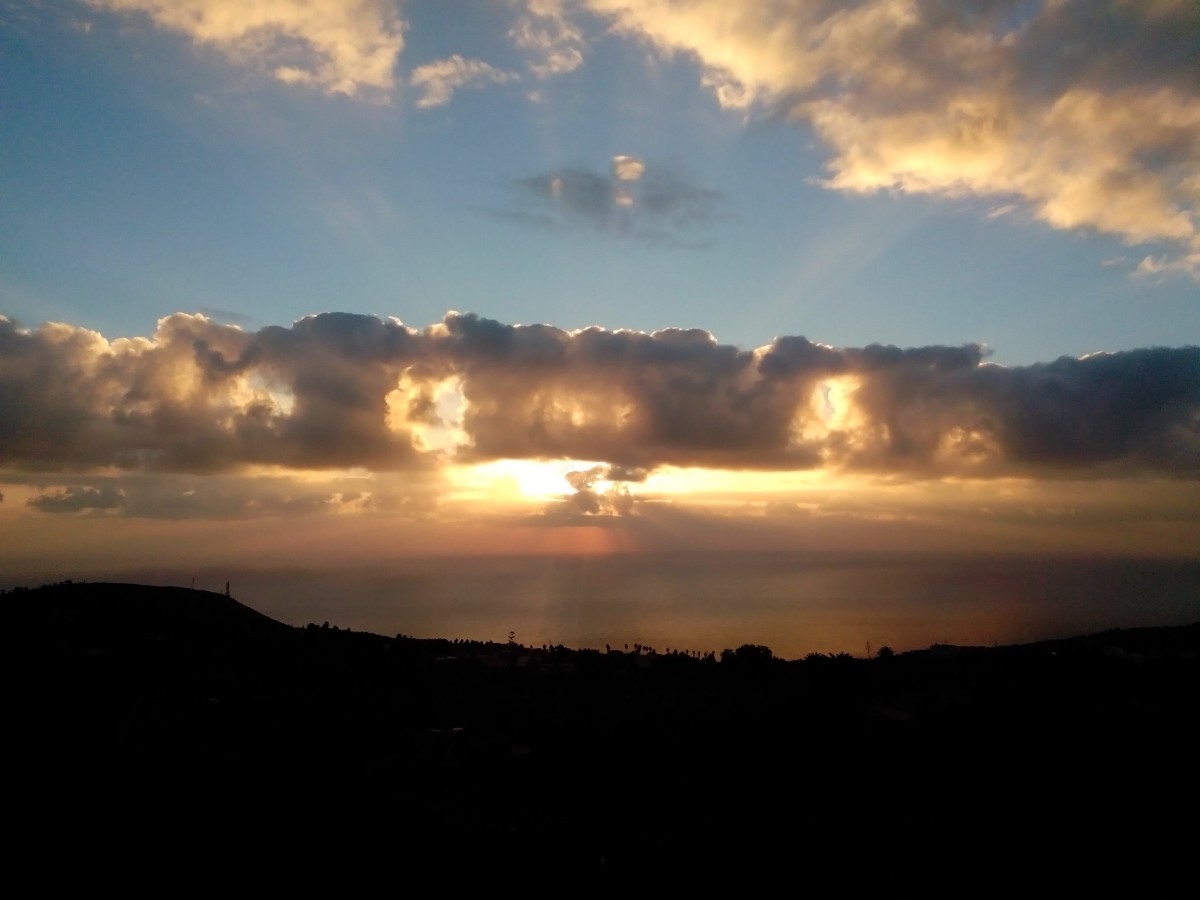
Tags: horizon, cloud, sun, sunrise, sunset, sunlight, hill, dawn, atmosphere, dusk, evening, afterglow, meteorological phenomenon, atmospheric phenomenon